Public participation (decision making)

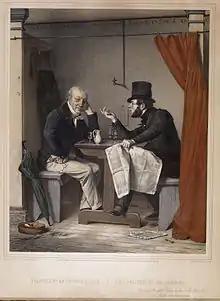
Michel Fanoli - Politics in an Oyster House Dedicated To HB Latrobe Esq - Walters 93145

A cultural variation of participation can be seen through the actions of "Indigenous American Cultures". Participation draws from two aspects: respect and commitment to their community and family. The respect is seen through their participation in non-obligated participation in various aspects of their lives, ranging from housework to fieldwork.